Apex Park and Recreation District

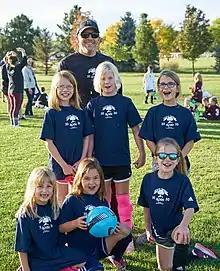
Soccer at Apex.

The Apex Park and Recreation District is a park and recreation district located in the northeastern portion of Jefferson County, Colorado, United States. Apex encompasses the portion of City of Arvada and adjacent areas that are located within Jefferson County. The district serves a population of more than 100,000. The district is a resource for all types of athletic activities, events, classes, and family entertainment for those who live in the encompassing neighborhoods, as well as visitors from across the metro area and beyond. With a few exceptions, the Apex Park and Recreation District boundaries are Sheridan Boulevard on the east, Clear Creek and 52nd Avenue on the south, Highway 93 on the west and the Boulder/Broomfield county line on the north.